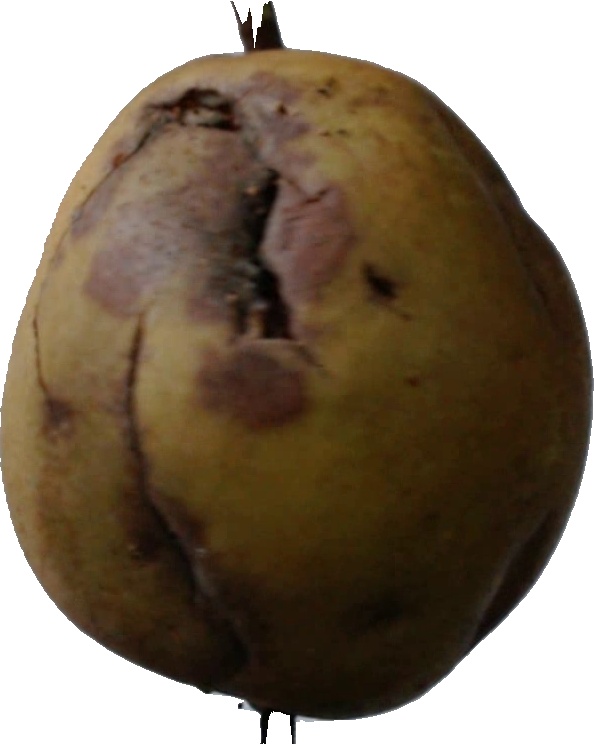
Label: pear_3